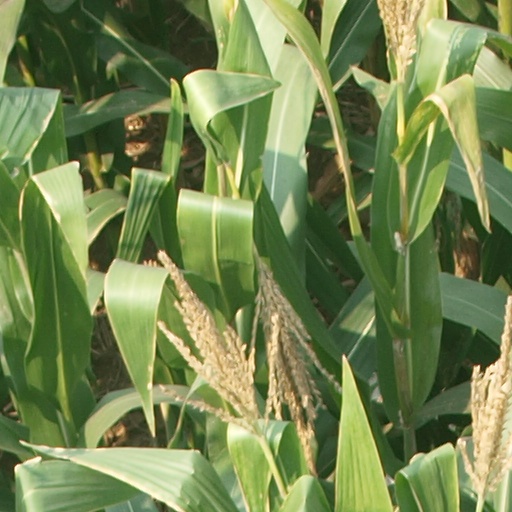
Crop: maize; corn